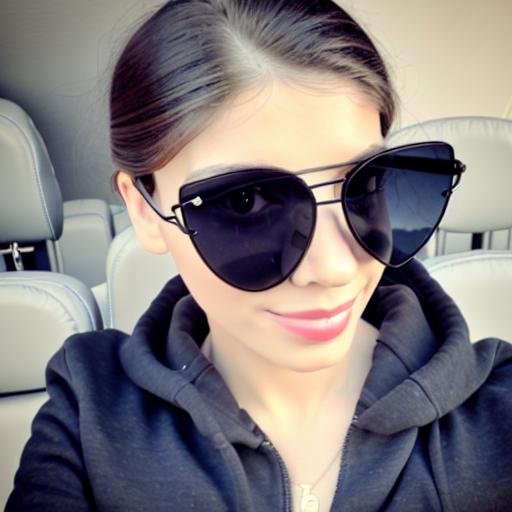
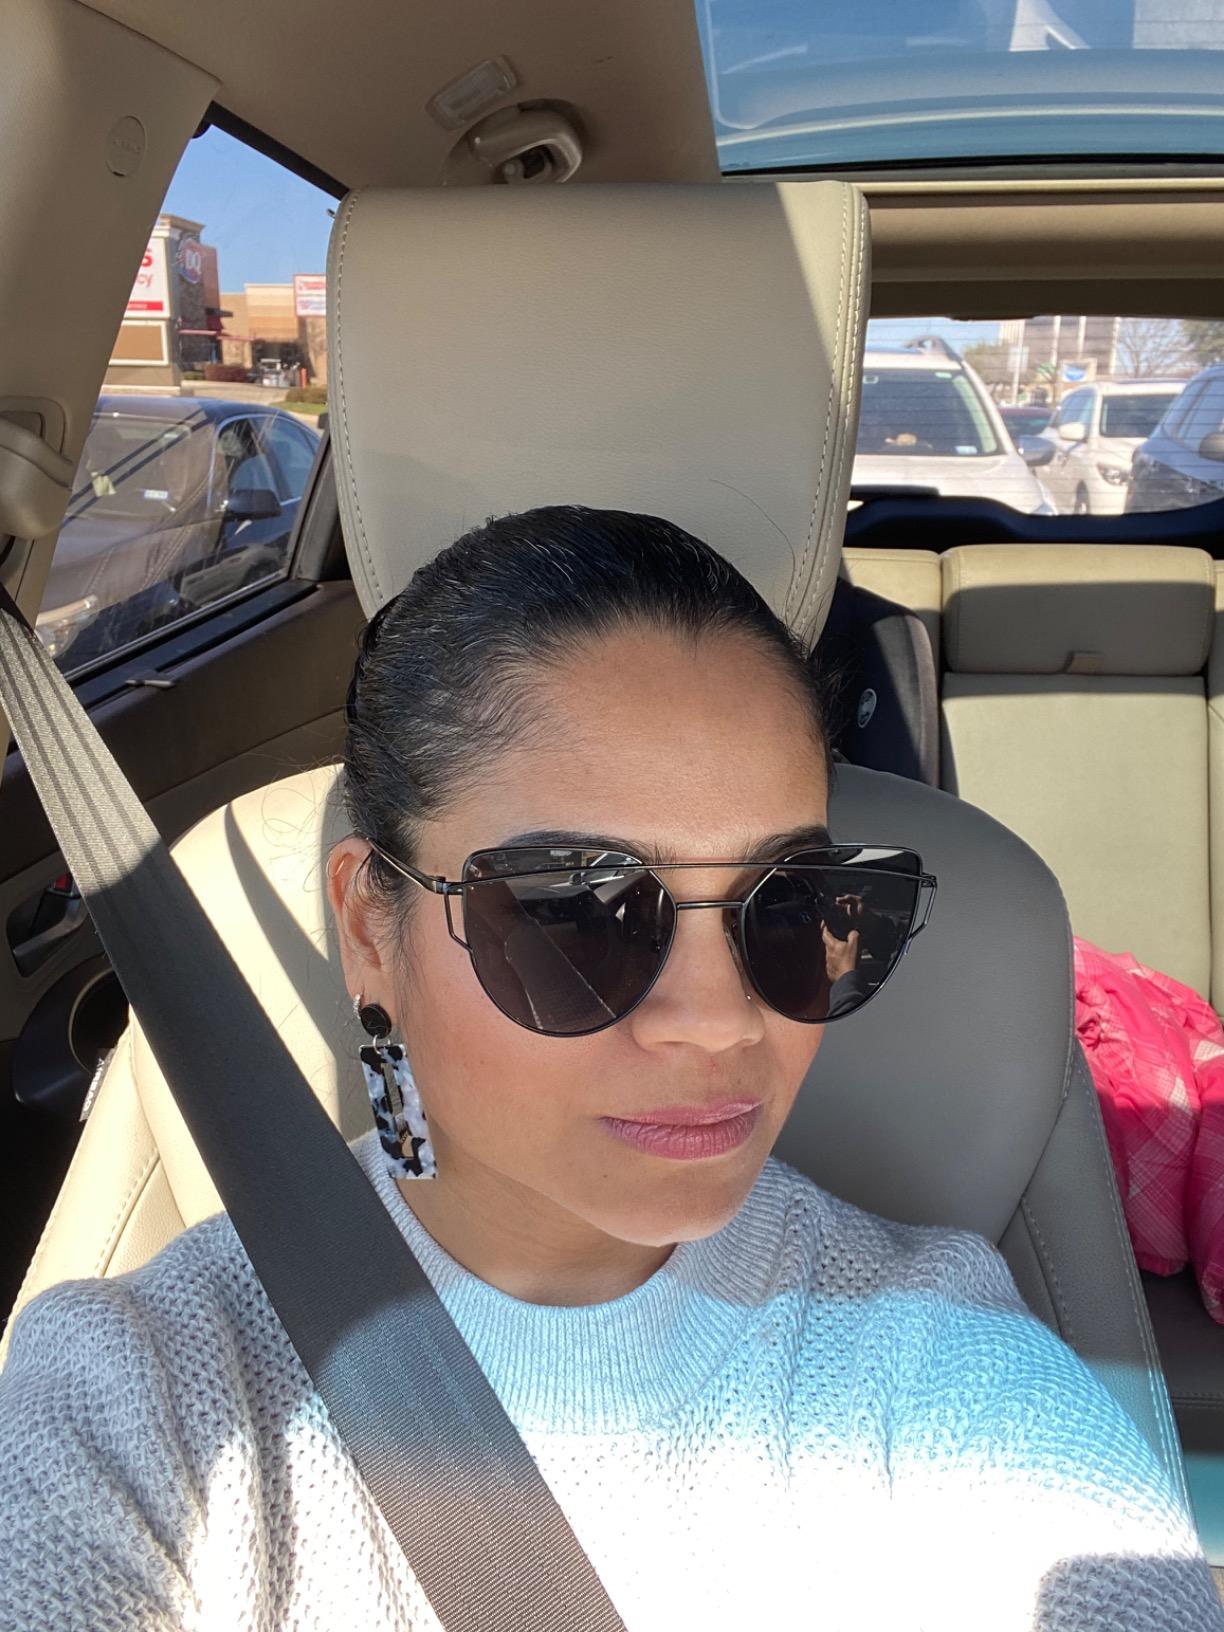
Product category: accessories_sunglasses
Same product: no